Jørstad Church

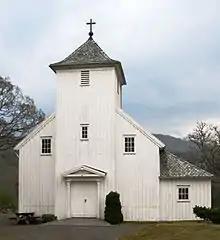
View of the church

Jørstad Church is a chapel of the Church of Norway in the northern part of the large Stavanger Municipality in Rogaland county, Norway. It is located in the village of Jørstadvågen on the island of Ombo. It is an annex chapel in the Sjernarøy parish which is part of the Tungenes prosti (deanery) in the Diocese of Stavanger. The white, wooden church was built in a long church style in 1929 using designs by the architect Gustav Helland. The church seats about 150 people.